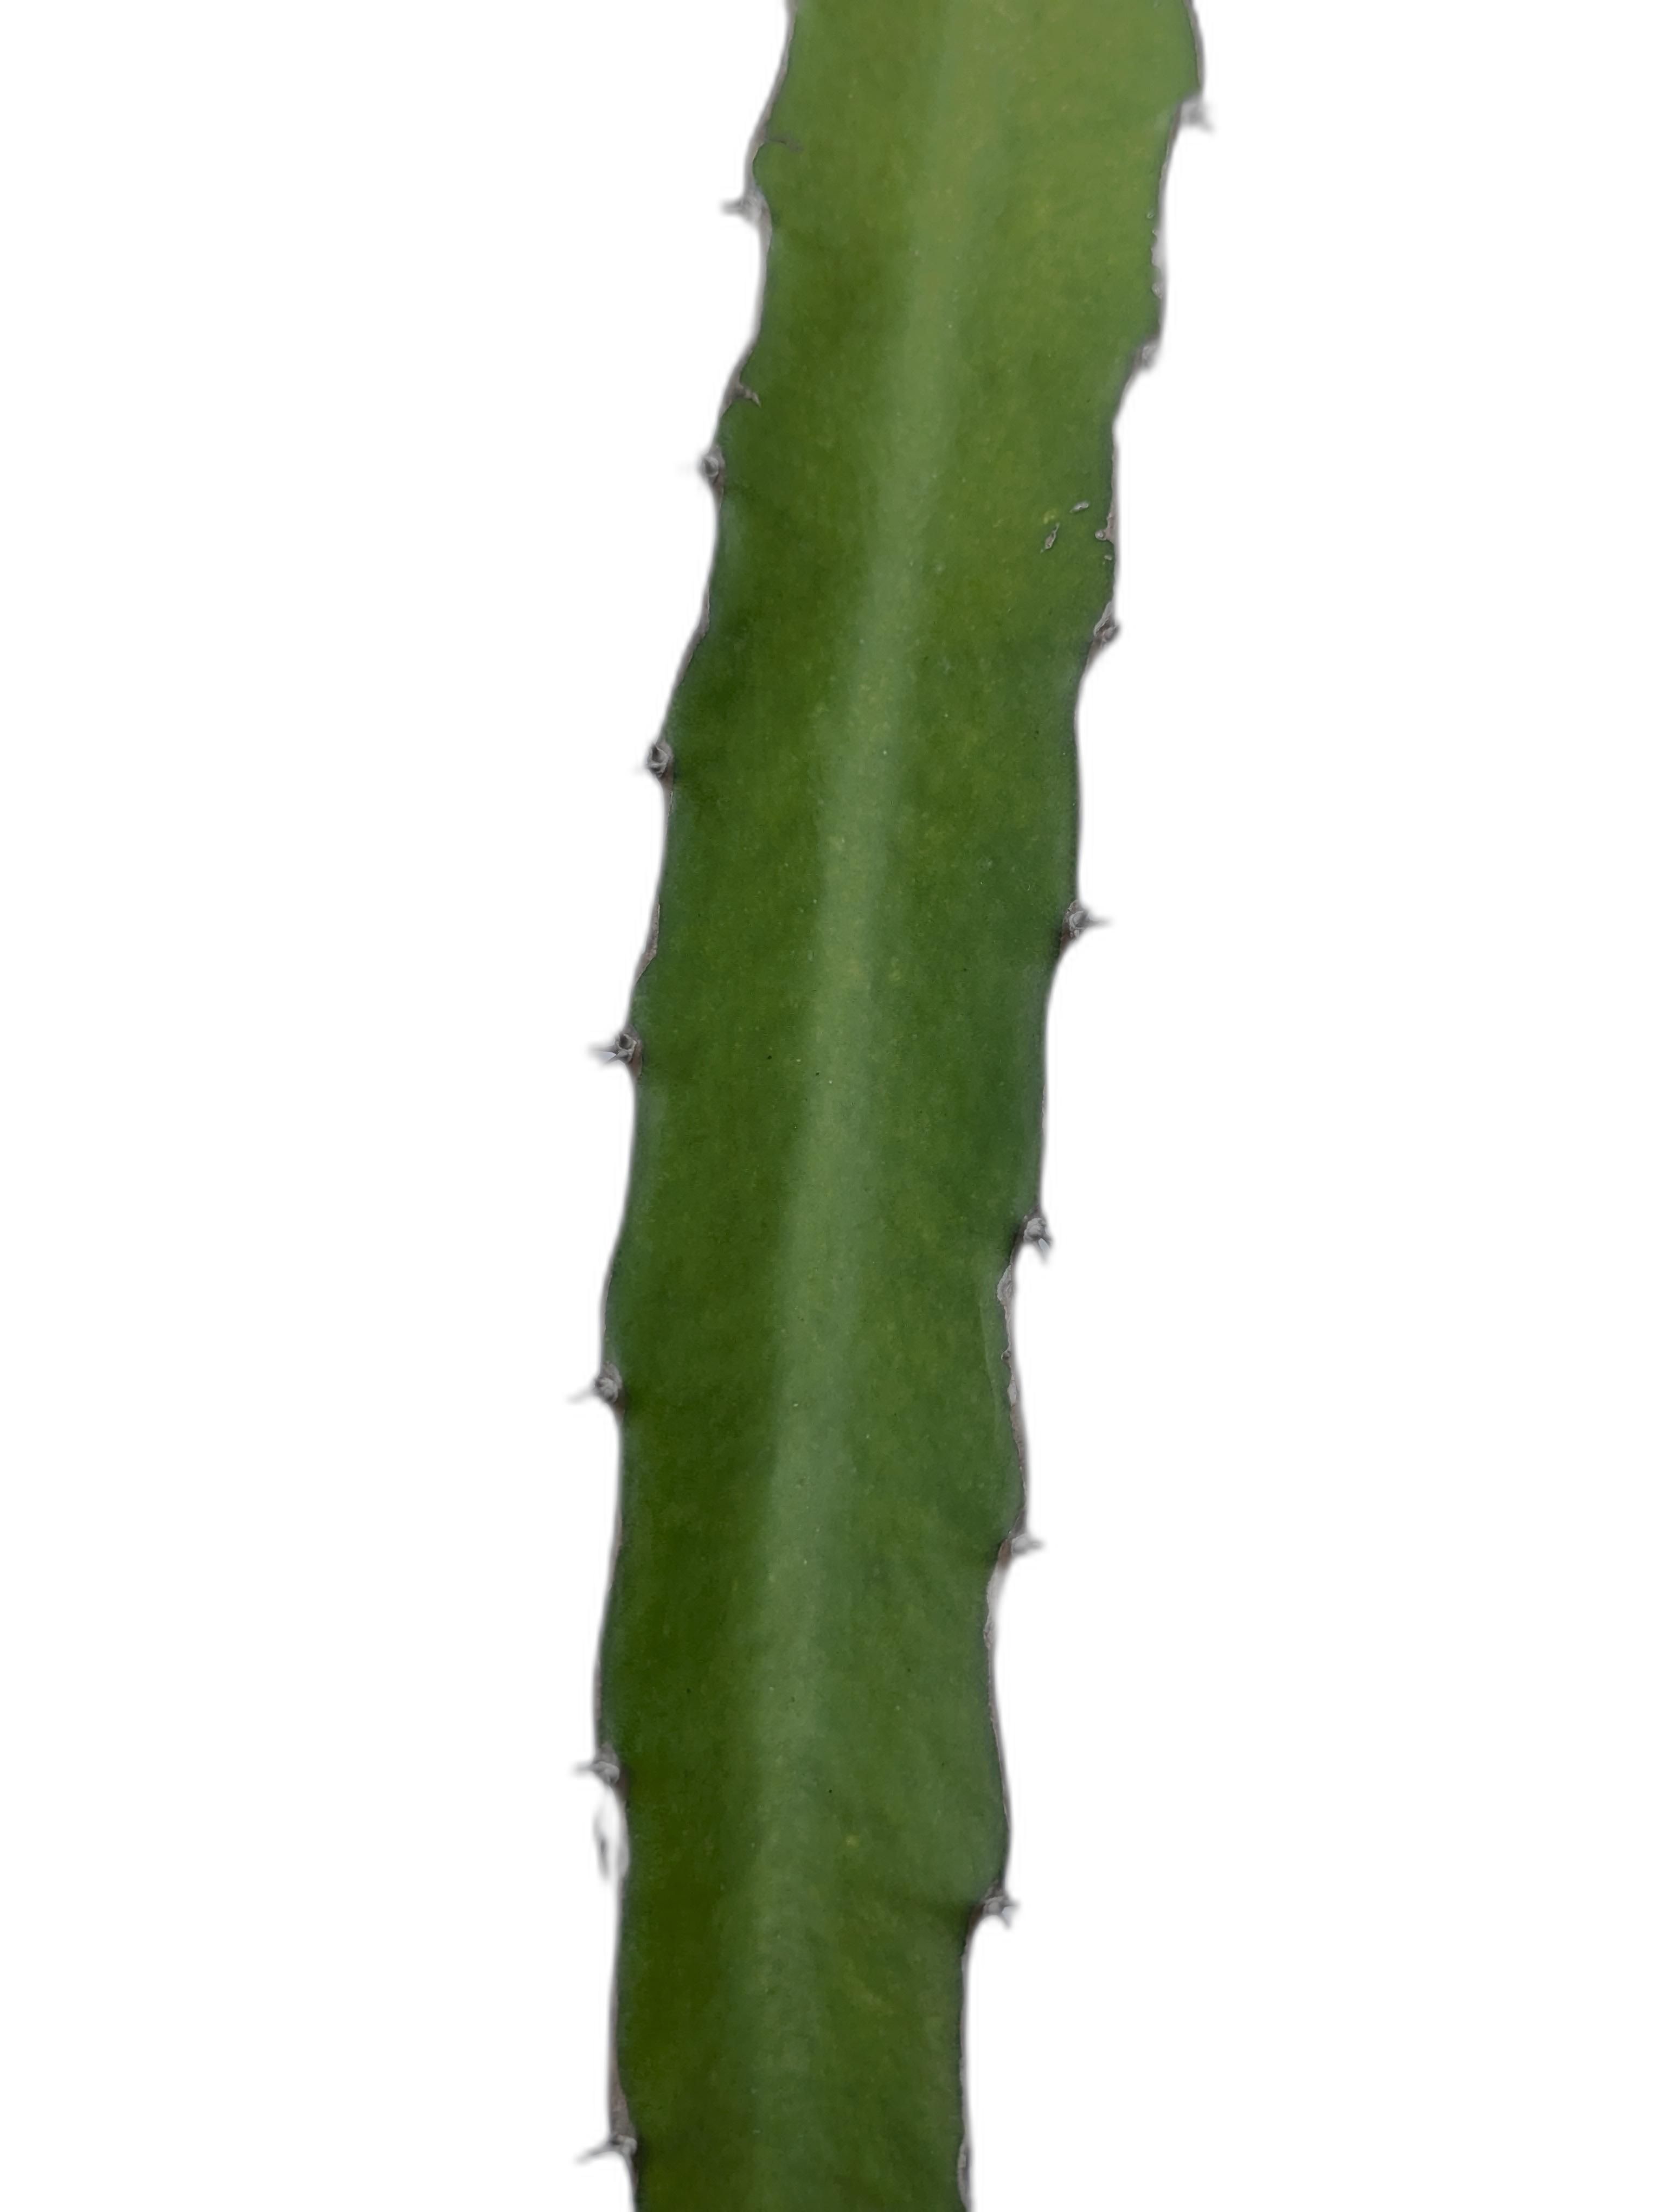
Label: Good leaf